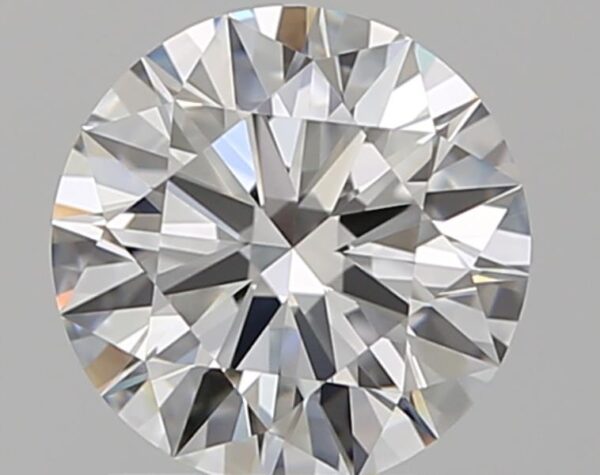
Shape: round
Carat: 1.02
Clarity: IF
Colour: F
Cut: EX
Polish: EX
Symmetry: EX
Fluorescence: N
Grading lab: GIA
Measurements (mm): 6.51 x 6.55 x 3.94